Bakelse-Jeanna

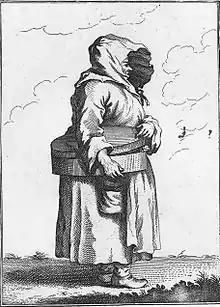
Bakelse-Jeanna in an 1820 book illustration. Copper plate engraving by Johan Gustaf Ruckman

Bakelse-Jeanna (1702–1788), was a Swedish pastry-seller, the name signifying "Pastry-Jeanna". She was a well known and distinctive character in Stockholm at that time, and often used as a figure within Swedish plays, songs and literature during the 18th and 19th centuries.